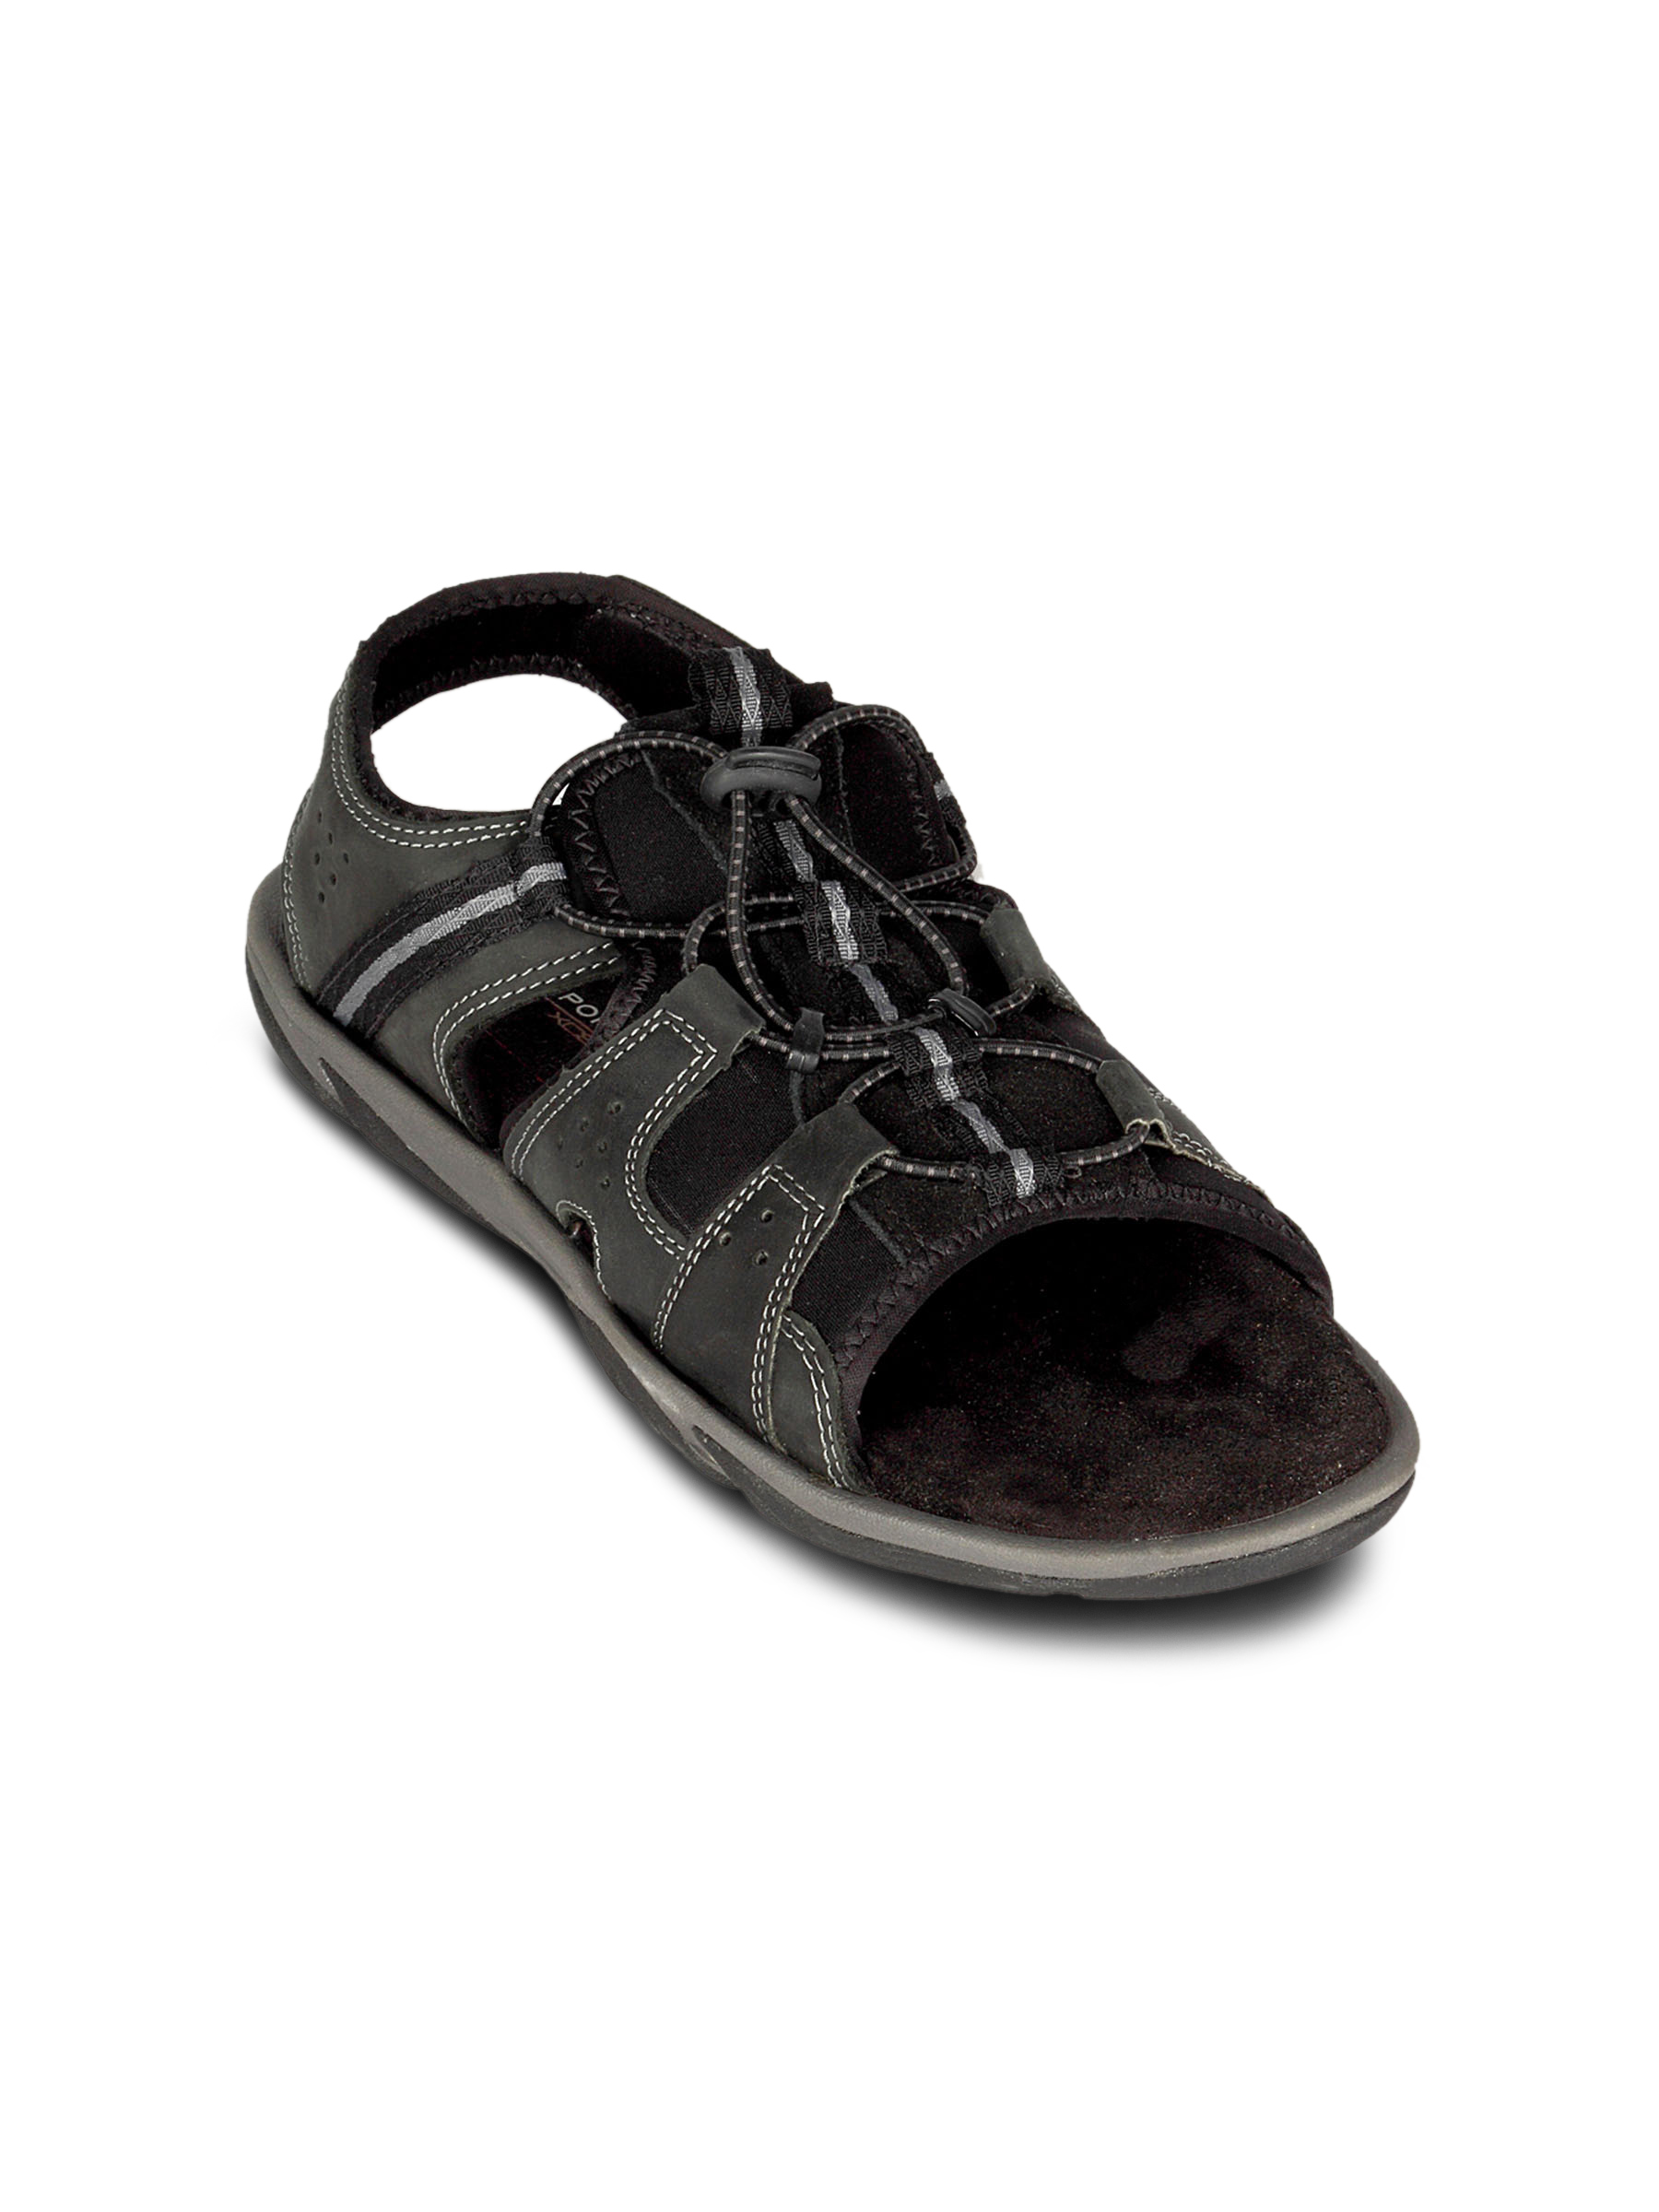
Rockport Men Joquelp Black Sandal
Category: Footwear / Sandal / Sandals
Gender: Men
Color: Black
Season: Summer 2011
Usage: Casual